Louis Henri Nicot

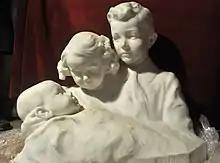

For an exhibition organised in 1903 by the "Association artistique de Bretagne", Nicot exhibited a marble medallion depicting his uncle, the painter J.B. Cacheux, and a bust of the Rennes painter C. Nitsch, and in the years to follow, Nicot was to create medallion portraits of many artists and contemporaries. These include the designer Benjamin Rabier, the architect Jules Longuet, the aviator Alfred Leblanc, the sculptors Florenza and Lavieuville, Sir John Woodyatt, Bertrand d’Aramon, Edmond Teulet, Achille Philip, Admiral Guépratte, Louis Beaufrère, Jules Henriot, the Marquis de l'marquis de l'Estour-Beillon, Eugène Le mouël, Léon Berthaut and Auguste Dupouy, and Lucien Daniel.